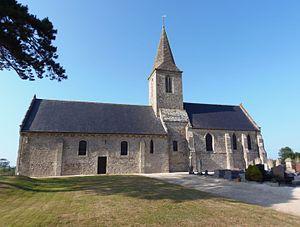
Saint-Pierre-du-Mont (Normandie, France). L'église Saint-Pierre.
Cette liste regroupe une partie des monuments historiques du Calvados.
Cet article recense les monuments historiques français classés en 1953.
Saint-Pierre-du-Mont est une commune française, située dans le département du Calvados en région Normandie, peuplée de 80 habitants.
Cette liste regroupe une partie des monuments historiques du Calvados.